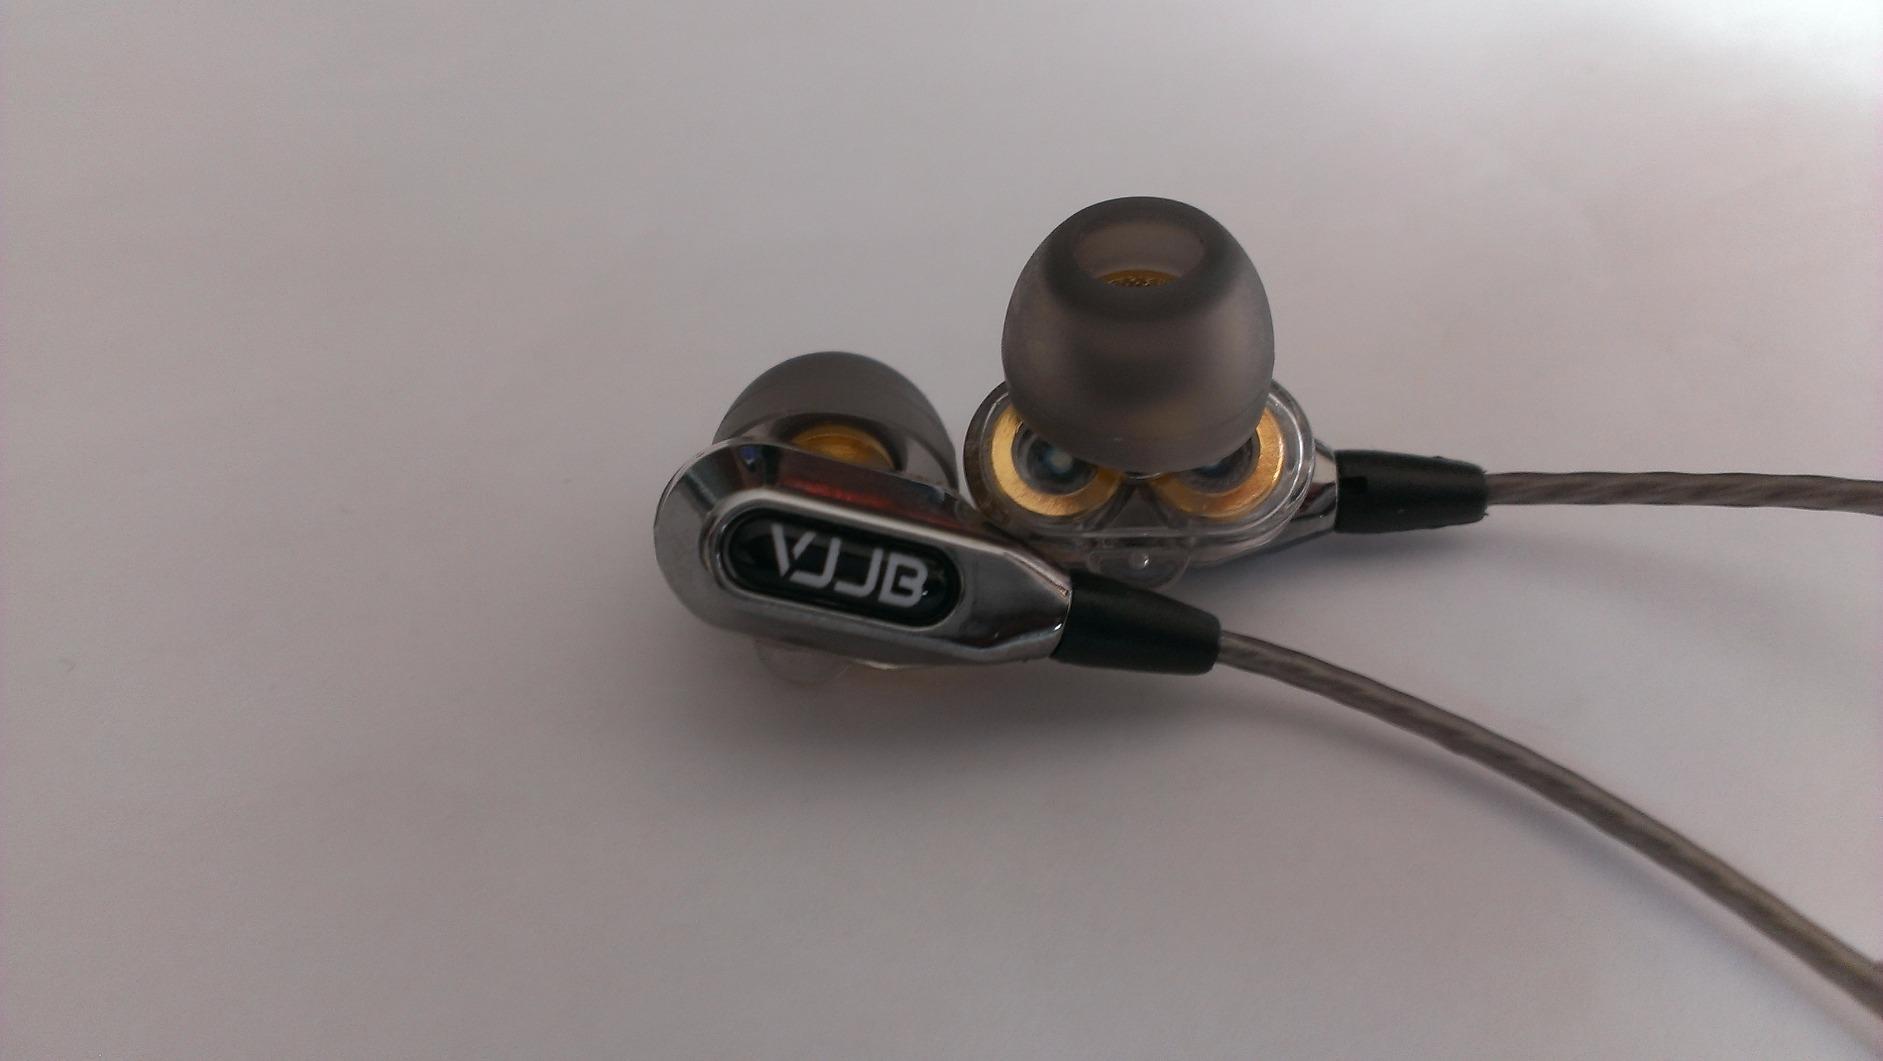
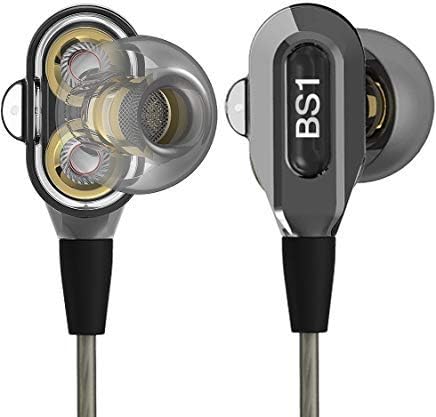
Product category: headphones
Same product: yes